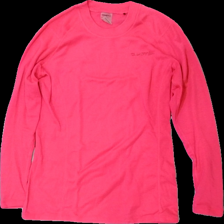
View: front
Type: Top
Category: Ladies
Brand: Craft
Colors: Pink
Material: 100% polyester
Pattern: Logo print
Cut: C-collar
Size: M
Season: Winter
Damage: nopprigt
Damage location: middle right
Damage 2: nopprigt
Damage 2 location: middle left
Damage 3: nopprigt
Damage 3 location: middle center
Price range: <50
Recommended usage: Export
Description: långärmad tröja med tryck